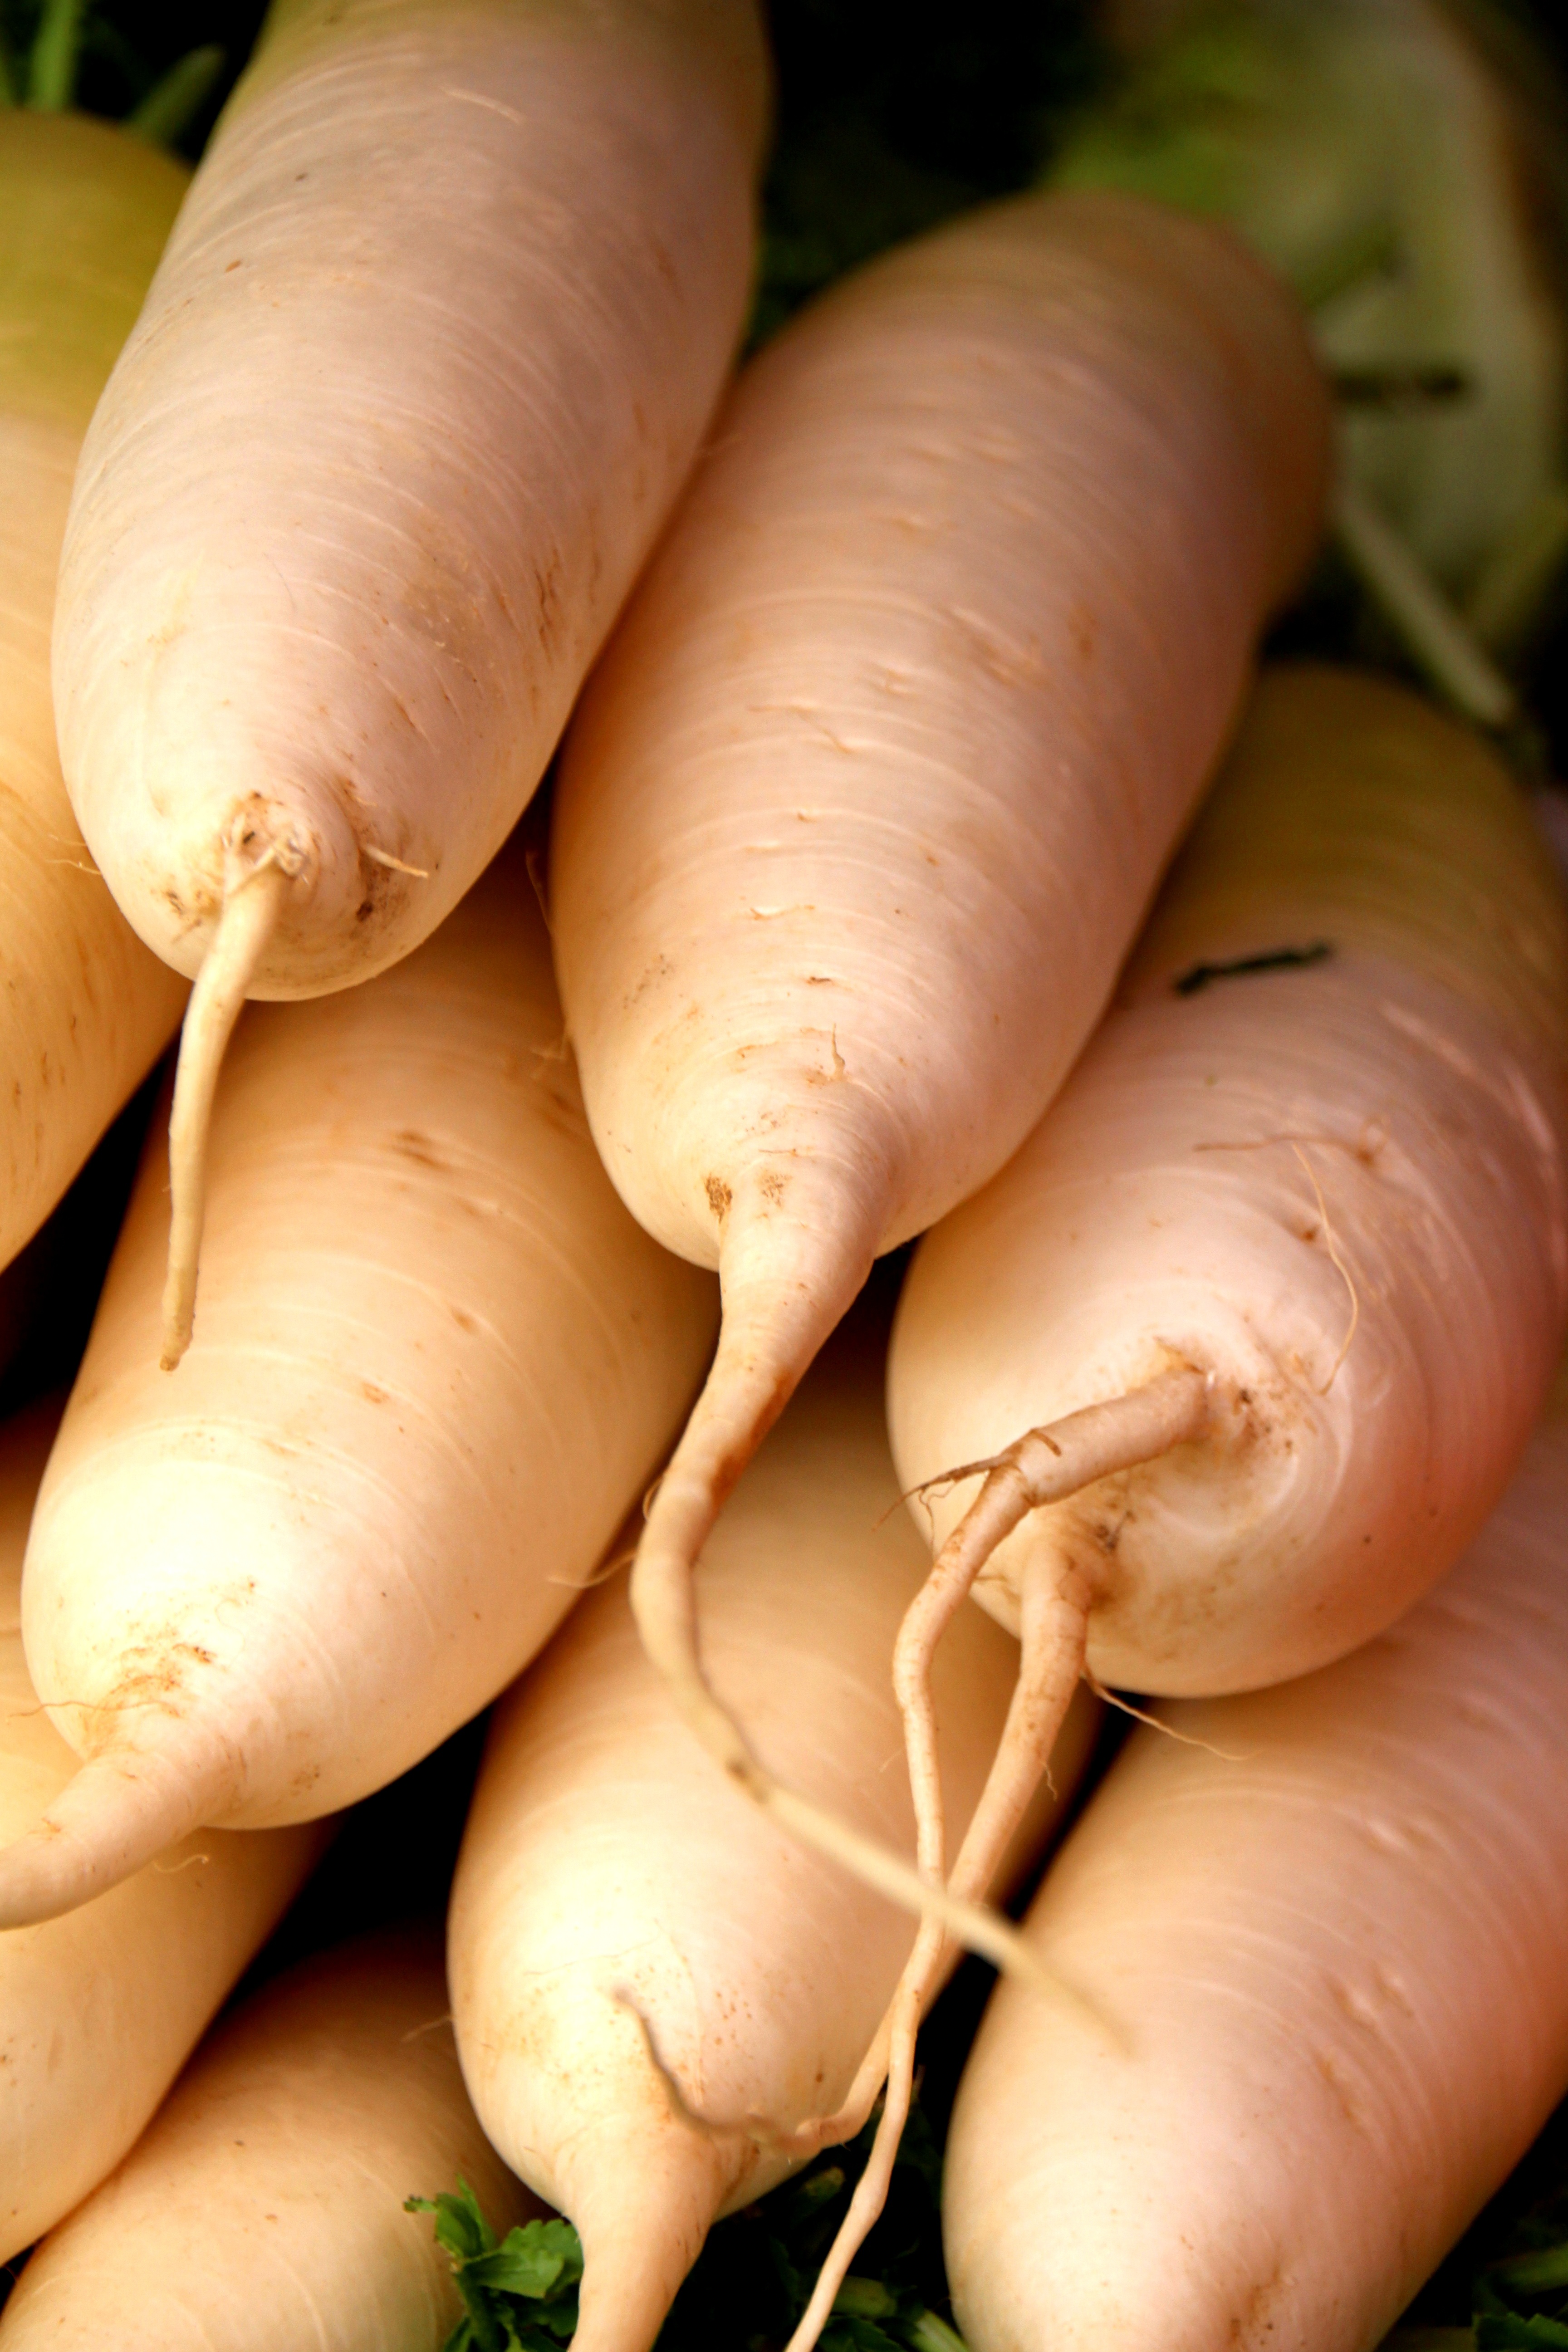
fruit, food, culinary, produce, vegetable, colorful, painting, radish, display, fruits, composition, nice, assortment, greens, white carrots